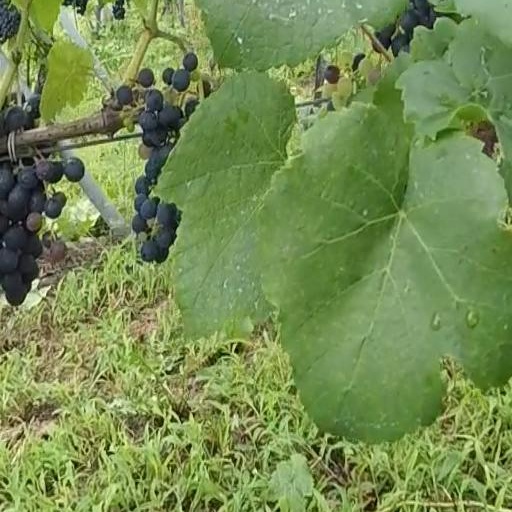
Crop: grape